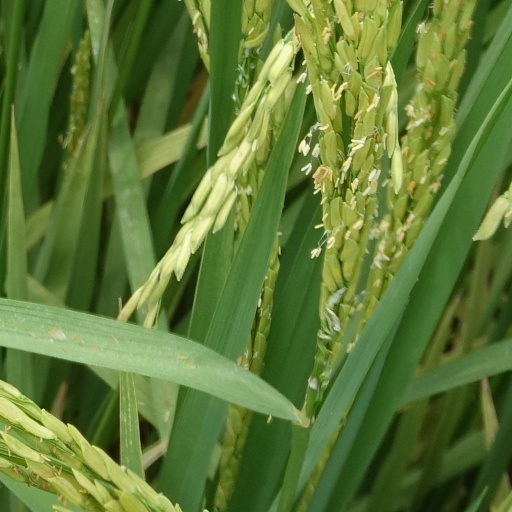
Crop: rice